Arthur Humphreys Foord

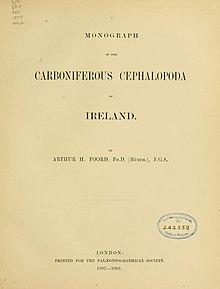
Monograph of the Carboniferous Cephalopoda of Ireland BHL11760942

Foord worked in a commercial business from 1861 to 1871, during which time he built a reputation for his natural history illustrations. He travelled to Montreal in late 1871, with letters of introduction to the first director of the Geological Survey of Canada, Sir William Edmond Logan, Alfred Richard Cecil Selwyn, and to John William Dawson. In early 1872, the Geological Survey of Canada appointed Foord as a natural history artist, a position he held until 1883. During this time he was heavily influenced by Elkanah Billings, Joseph Frederick Whiteaves, and Henry Alleyne Nicholson. Though he worked primarily as an artist, he also gained experience of field collecting and of museum curation. From 1875 to 1876 he took courses in zoology and palaeontology at McGill University under Dawson.